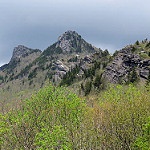
Label: mountain